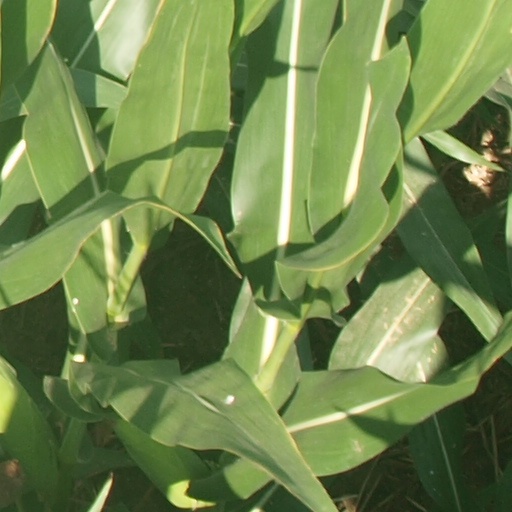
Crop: maize; corn